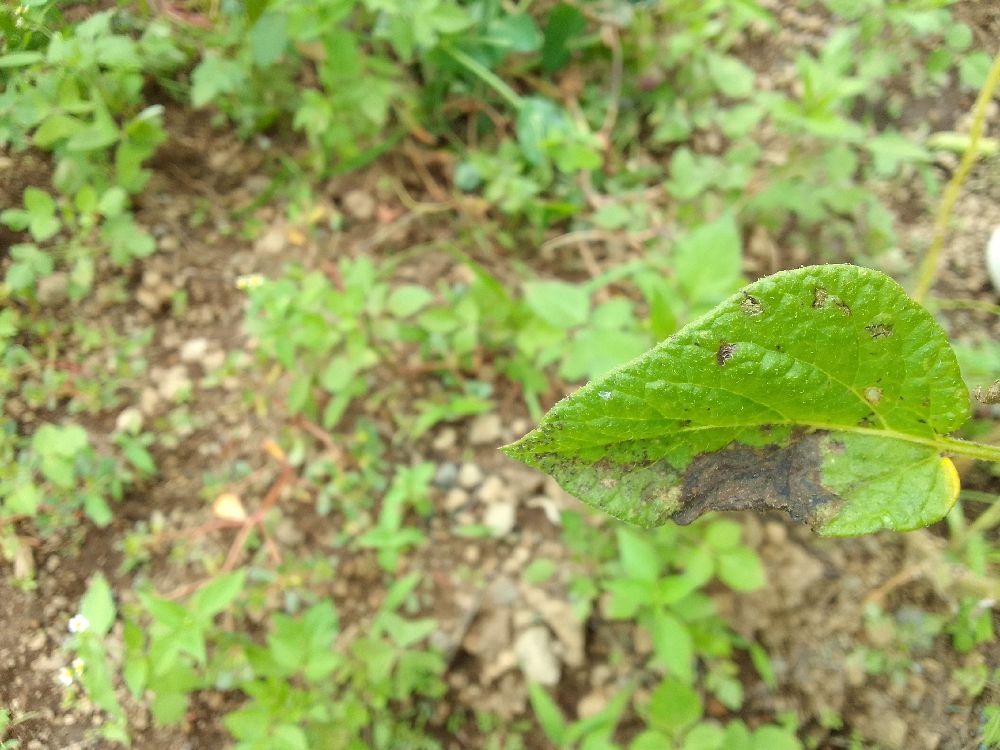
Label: Late blight